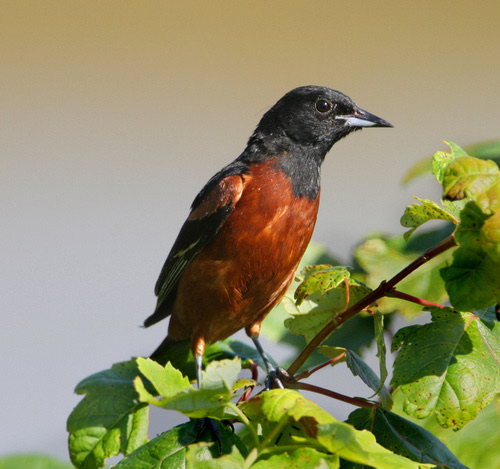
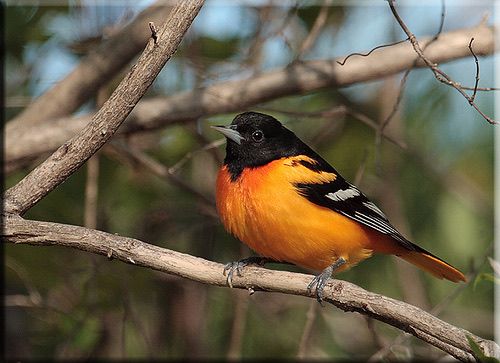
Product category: misc
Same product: yes